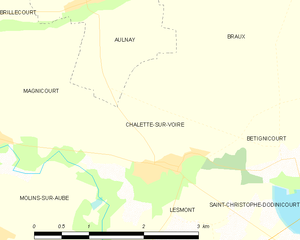
Carte des communes françaises: Chalette-sur-Voire